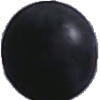
Label: blue_grape